Social media reach

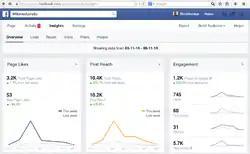
Example of an analytic dashboard on Facebook that looks at the reach of a post.

Facebook has their own analytic platform which allows the user to see how other users are interacting with their posts, with the use of multiple metrics. This is not something the average user uses, but rather a tool that is used by pages or public figures. For example, Facebook pages that represent a business often look at the activity their posts have generated. There are three types of reach that can be looked at on the Facebook analytic platform.